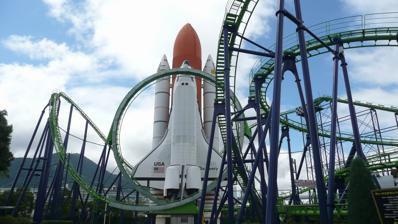
Building: Space World
Country: Japan
Year built: 1990
Theme park in Japan This article is about the theme park. For the video game trade show, see Nintendo Space World . Space World Venus GP Location Yahatahigashi-ku , Japan Status Defunct Opened 22 April 1990 Closed 1 January 2018 Theme Outer space Attractions Roller coasters 6 Water rides 1 Space World ( Japanese : スペースワールド , Hepburn : Supēsu Wārudo ) was a theme park in Yahatahigashi-ku , Japan. It had six roller coasters: Black Hole Scramble, Venus GP, Zaturn, Boogie-woogie Space Coaster, Titan Max, and Clipper. In 2016, the park officially announced that it would close at the end of the following year. The park permanently closed at 2 am, 1 January 2018. The Venus GP roller coaster was relocated to Himeji Central Park after Space World's closure. The ride reopened in 2022. Ferris wheel Space World was the home of the Space Eye, a 100-metre (330 ft) tall ferris wheel affording panoramic views of the park and its various attractions. Ice Aquarium In October 2016, the park opened its new Ice Aquarium ice rink . Embedded in the ice were approximately 5,000 dead fish, which caused public outrage. The park closed the attraction on 27 November. References